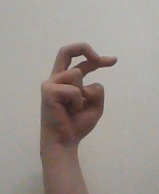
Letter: zay